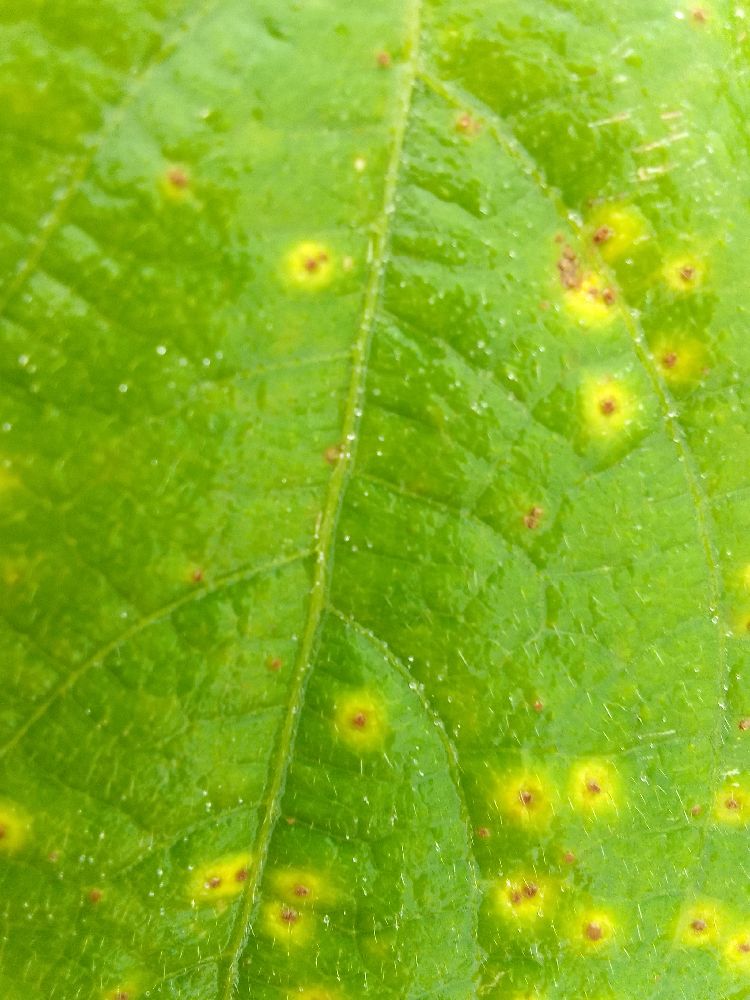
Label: rust